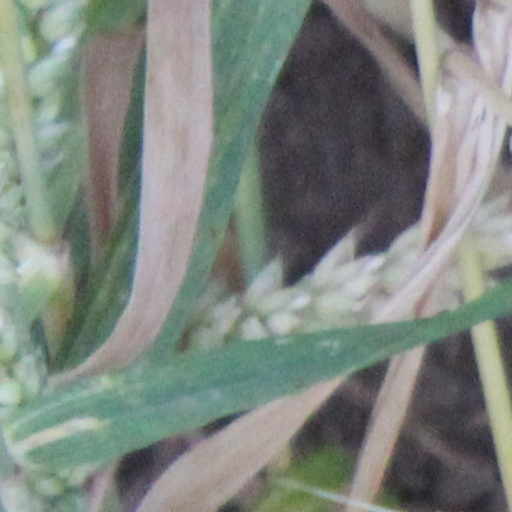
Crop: wheat